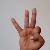
The image shows a hand gesture representing the letter 'F' in Indian Sign Language.